Rosângela Matheus

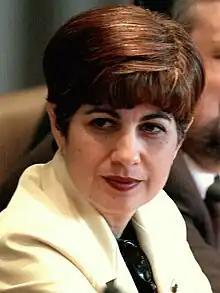

Rosângela Barros Assed Matheus de Oliveira, better known simply as Rosinha Garotinho (born April 6, 1963) is a Brazilian politician.